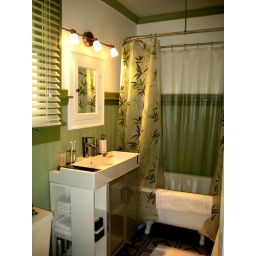
Guest bathroom in my newly redone guest house